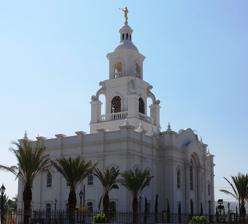
Building: Tijuana Mexico Temple
Country: Mexico
Year built: 2015
Latter-day Saint temple in Baja California, Mexico Tijuana Mexico Temple Number 149 Dedication 13 December 2015, by Dieter F. Uchtdorf Site 9.4 acres (3.8 ha) Floor area 33,367 sq ft (3,099.9 m 2 ) Height 151 ft (46 m) Official website • News & images Church chronology ← Indianapolis Indiana Temple Tijuana Mexico Temple → Provo City Center Temple Additional information Announced 2 October 2010, by Thomas S. Monson Groundbreaking 18 August 2012, by Benjamin de Hoyos Current president Oziel Herminio González Salazar Location Tijuana , Mexico Geographic coordinates 32°29′20.4648″N 116°55′39.198″W / 32.489018000°N 116.92755500°W / 32.489018000; -116.92755500 Exterior finish Precast concrete cladding Baptistries 1 Ordinance rooms 2 (two-stage progressive) Sealing rooms 2 Notes A public open house was held from Friday, 13 November 2015, through Saturday, 28 November 2015. ( edit ) The Tijuana Mexico Temple is a temple of the Church of Jesus Christ of Latter-day Saints (LDS Church) in Tijuana , México . Completed in 2015, the intent to construct the temple was announced by church president Thomas S. Monson on October 2, 2010, during the church's semi-annual general conference . It is the thirteenth temple built in Mexico. Temple site and development Construction of the Tijuana Mexico Temple nearly complete The Tijuana Mexico Temple was constructed in southeastern Tijuana near Cerro Colorado. A groundbreaking ceremony was held August 18, 2012, with Benjamin De Hoyos presiding and Jose L. Alonso directing. A public open house was held from 13 to 28 November 2015, excluding Sundays. The temple was formally dedicated by Dieter F. Uchtdorf on December 13, 2015. Following its dedication, Clark B. Hinckley, son of former church president Gordon B. Hinckley , served as the temple's first president until 2018. In 2020, along with all the church's other temples, the Tijuana Mexico Temple was closed due to the COVID-19 pandemic . See also LDS Church portal Ciudad Juárez Colonia Juárez Chihuahua Culiacán Hermosillo Sonora Tijuana Temples in Northwestern Mexico ( edit ) Northeast Mexico Temples Chihuahua Ciudad Juárez Colonia Juárez Chihuahua Culiacán Guadalajara Monterrey Querétaro San Luis Potosí Tampico Torreón Temples in Northeastern Mexico ( edit ) Central Mexico Temples Mexico City Benemérito Mexico City Cuernavaca Pachuca Puebla Toluca Tula Temples in Central Mexico ( edit ) Southeast Mexico Temples Cancún Juchitan de Zaragoza Mérida Oaxaca Pachuca Puebla Tuxtla Gutiérrez Veracruz Villahermosa Temples in Southeast Mexico ( edit ) Mexico Map Temples in Mexico ( edit ) = Operating = Under construction = Announced = Temporarily Closed ( edit ) Comparison of temples of The Church of Jesus Christ of Latter-day Saints List of temples of The Church of Jesus Christ of Latter-day Saints List of temples of The Church of Jesus Christ of Latter-day Saints by geographic region Temple architecture (Latter-day Saints) The Church of Jesus Christ of Latter-day Saints in Mexico References